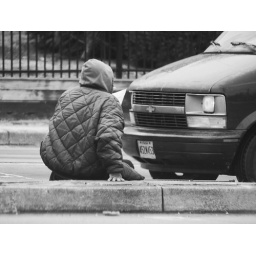
I spotted this man on Christmas morning. He was sitting on a median strip in the middle of a busy street.